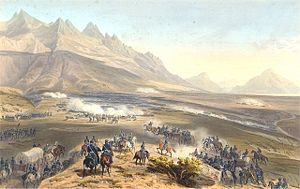
Slaget ved Buena Vista
Slaget ved Buena Vista, majeri af Carl Nebel.
I Slaget ved Buena Vista, der også er kendt som slaget ved Angostura, brugte den amerikanske hær tungt artilleri til at slå den meget større mexicanske hær i den Mexicansk-amerikanske krig. Buena Vista ligger 12 km syd for Saltillo, i det nordlige Mexico.